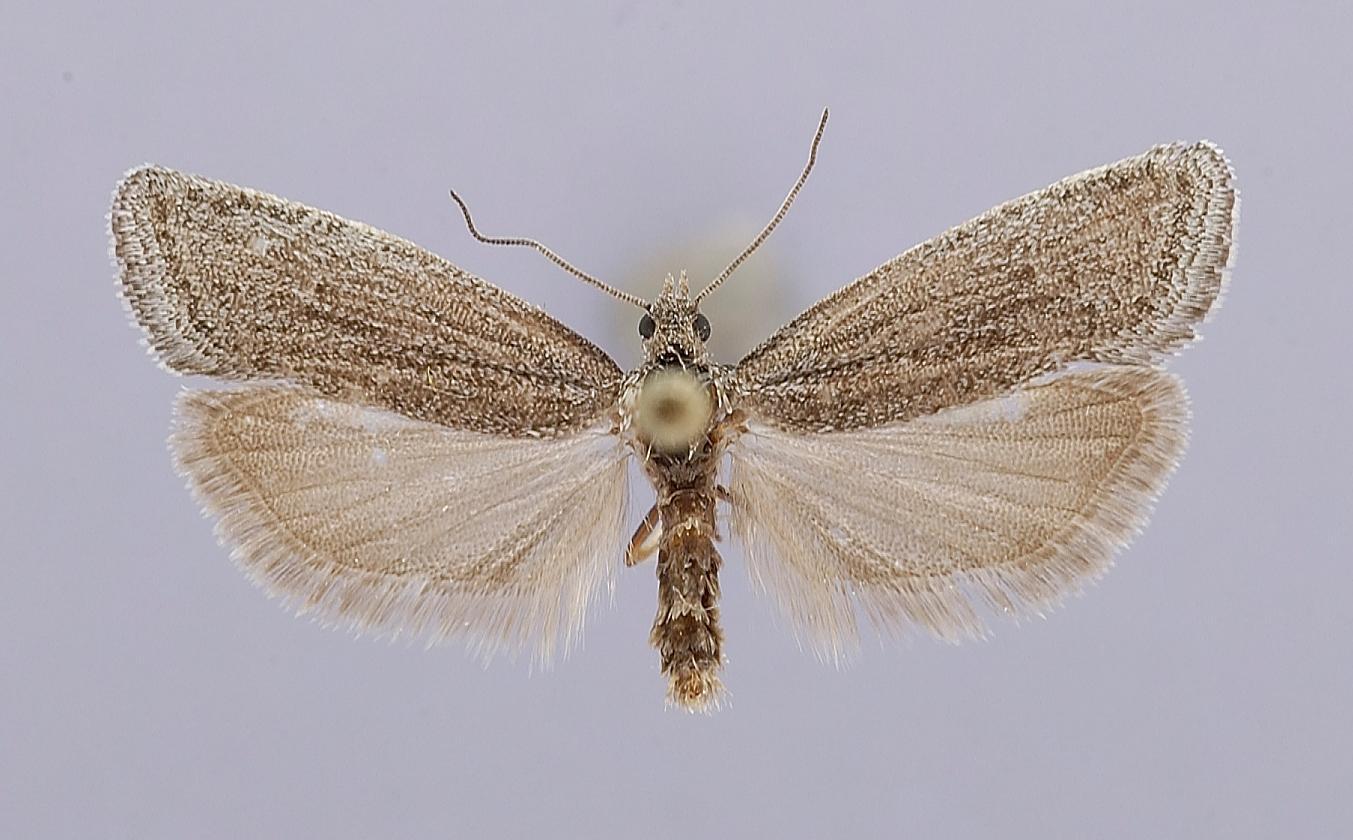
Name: Phaneta canusana
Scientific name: Phaneta canusana Wright, 1997
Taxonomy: Animalia, Arthropoda, Insecta, Lepidoptera, Tortricidae
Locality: Lynx Prairie Preserve, Adams, Ohio, United States
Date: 17 Mar 1989